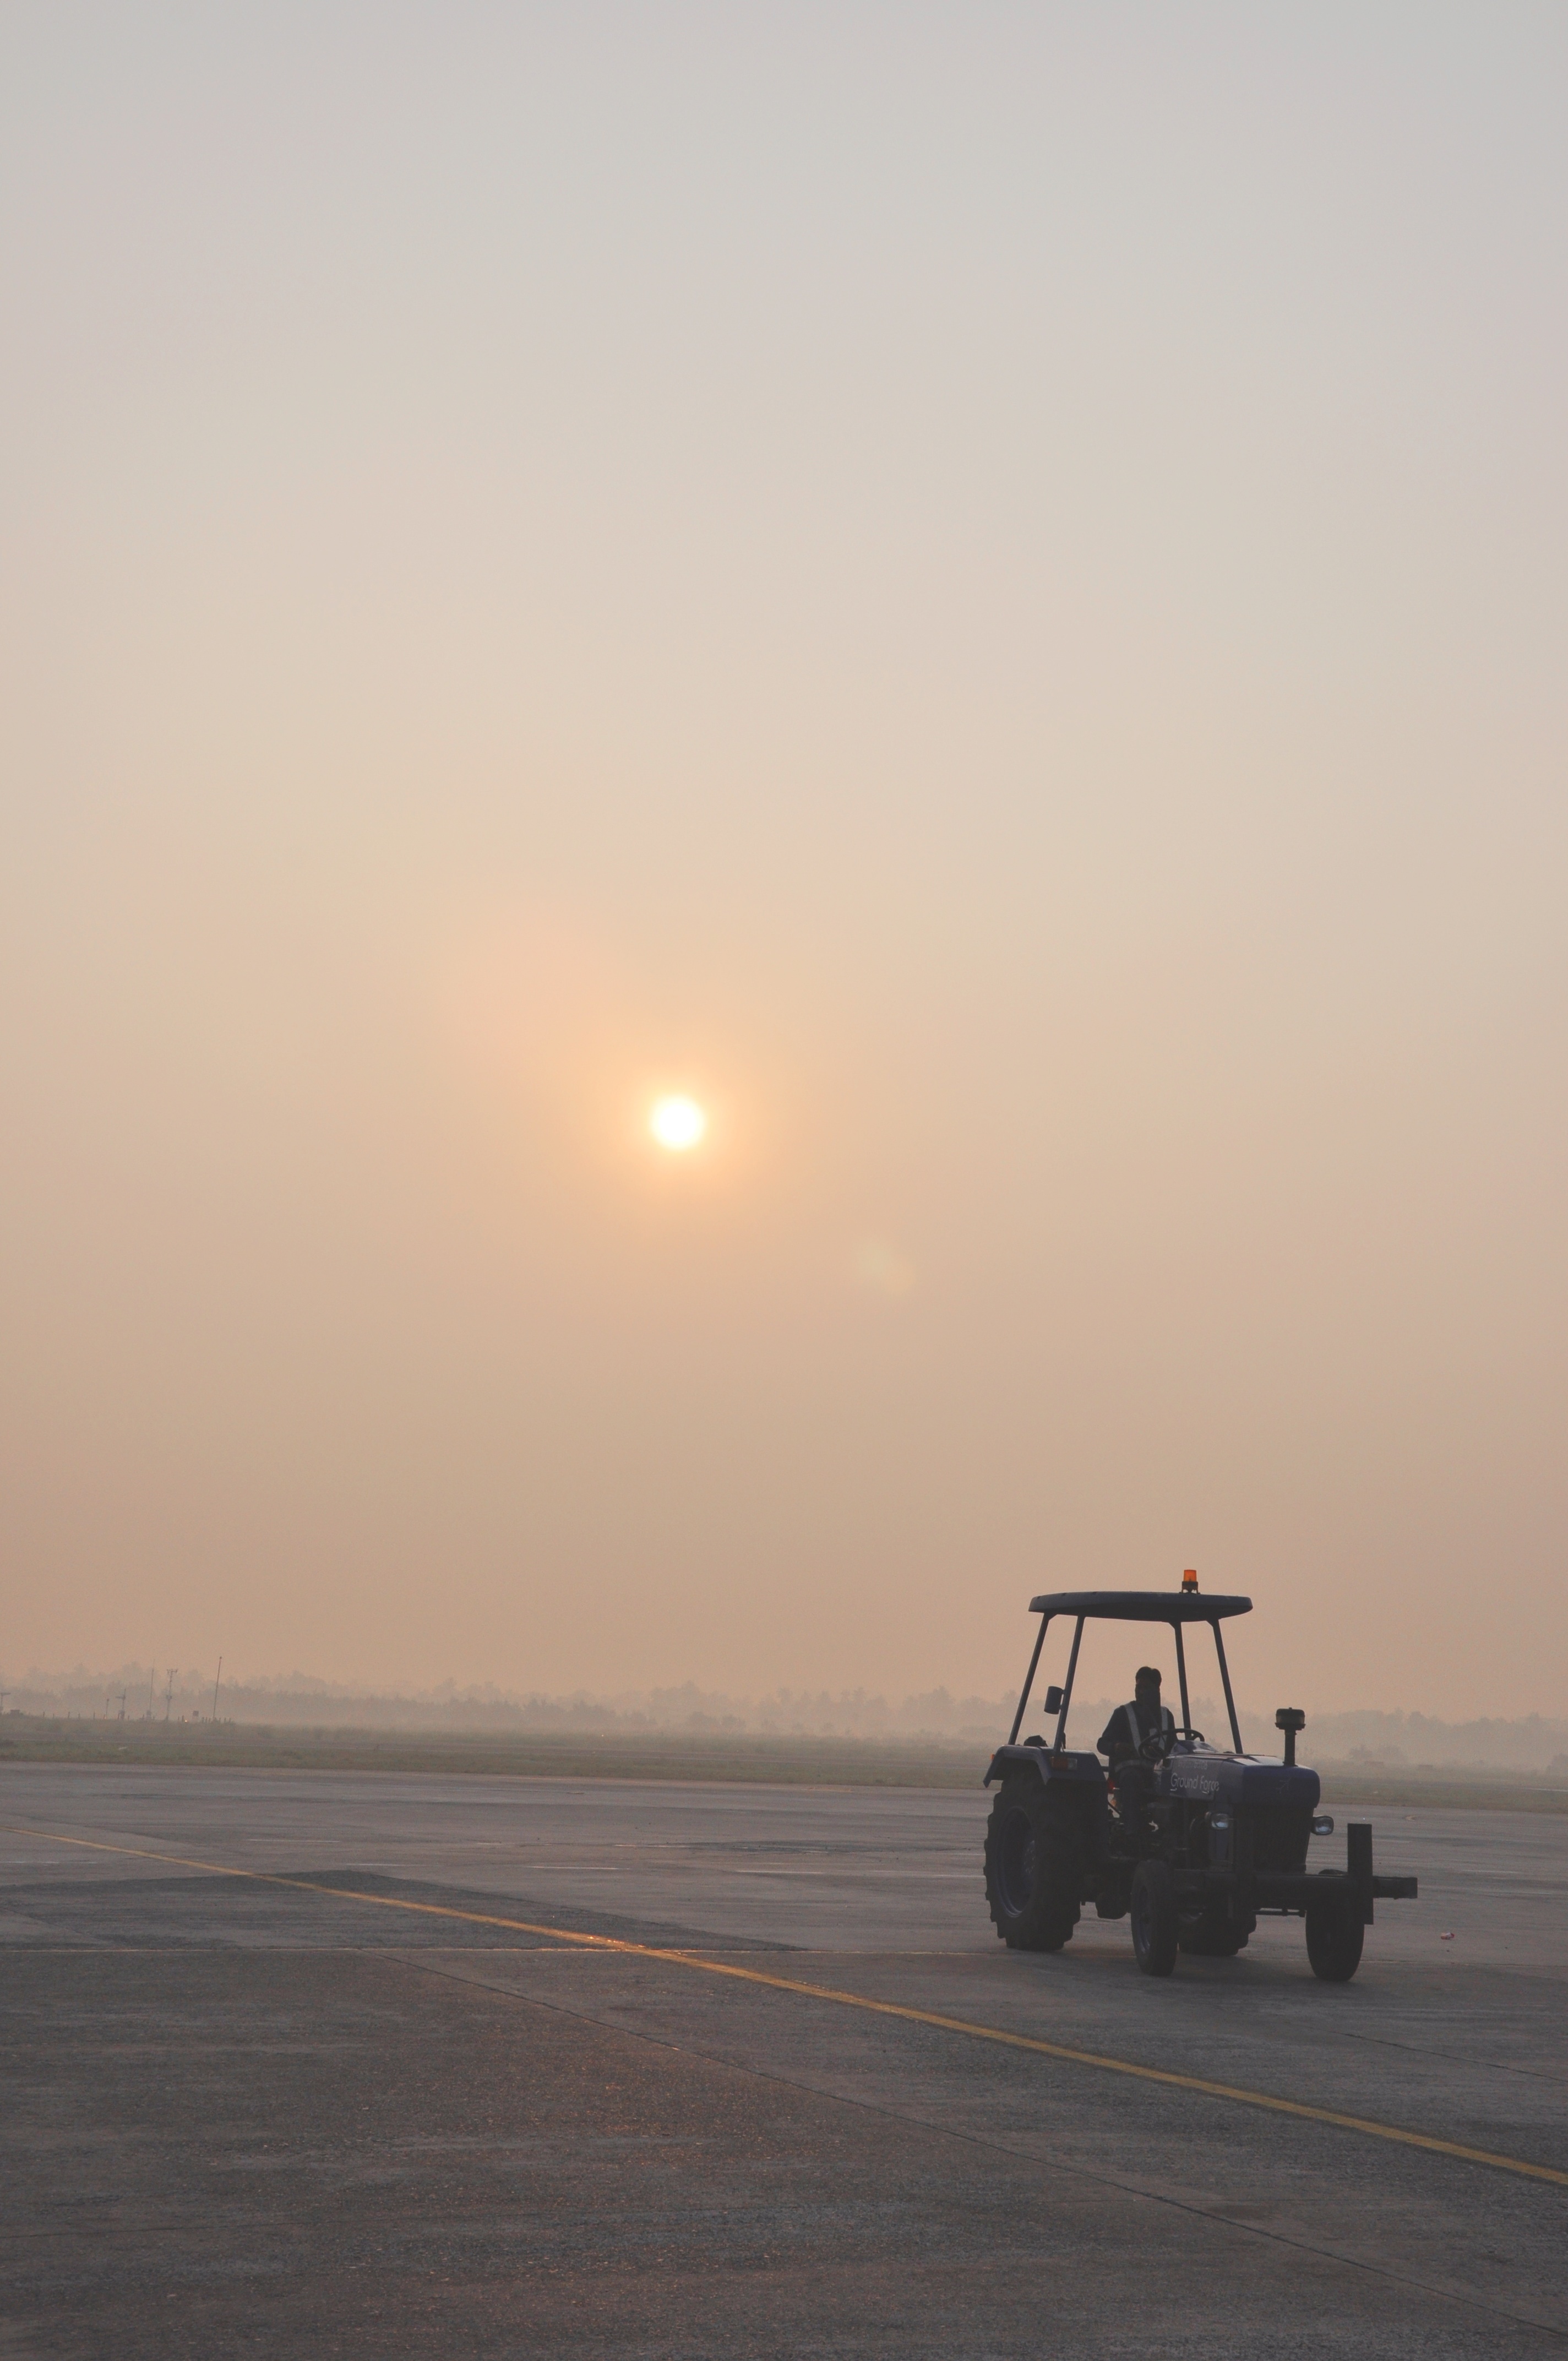
beach, sea, coast, sand, ocean, horizon, sun, fog, sunrise, sunset, mist, sunlight, morning, shore, dawn, dusk, evening, weather, haze, body of water, natural environment, atmospheric phenomenon, atmosphere of earth